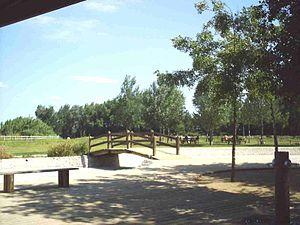
Lleida ou Lérida est une ville située dans la communauté autonome de Catalogne, dans le nord-est de l'Espagne. Elle est la capitale de la province du même nom. En 2018, elle comptait 137 856 habitants et son aire urbaine 202 413 habitants.